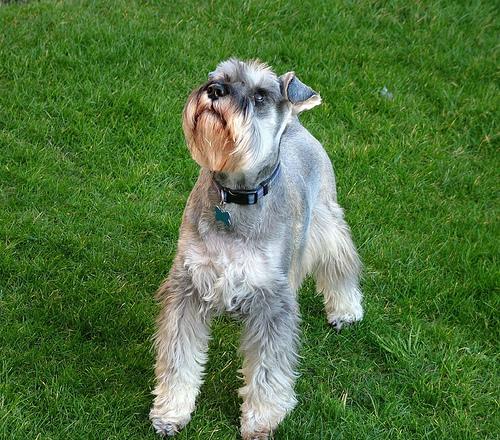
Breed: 2342-n000102-miniature_schnauzer